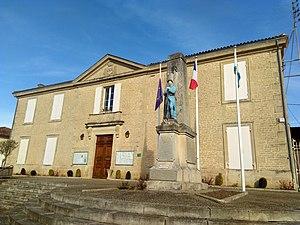
La Mairie d'Aulnay de Saintonge
Aulnay, est une commune du Sud-Ouest de la France située dans le département de la Charente-Maritime.